Andrew Conrad

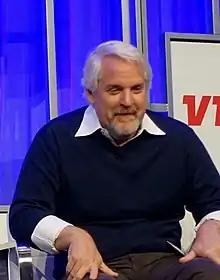
Conrad in 2019

Andrew J. Conrad is an American geneticist who was a co-founder at Verily, a life sciences division of Alphabet Inc. As its chief executive officer, Conrad has recruited a multidisciplinary team of chemists, doctors, engineers, behavioral scientists and data scientists to research health and disease.